On Nuclear Terrorism

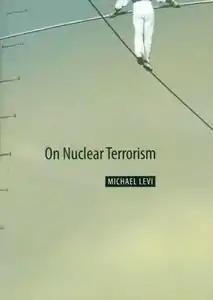

In his 2007 book On Nuclear Terrorism, author Michael A. Levi surveys the issue of nuclear terrorism and explores the decisions a terrorist leader might take in pursuing a nuclear plot. Levi points out the many obstacles that such a terrorist scheme may encounter, which in turn leads to a host of possible ways that any terrorist plan could be foiled.